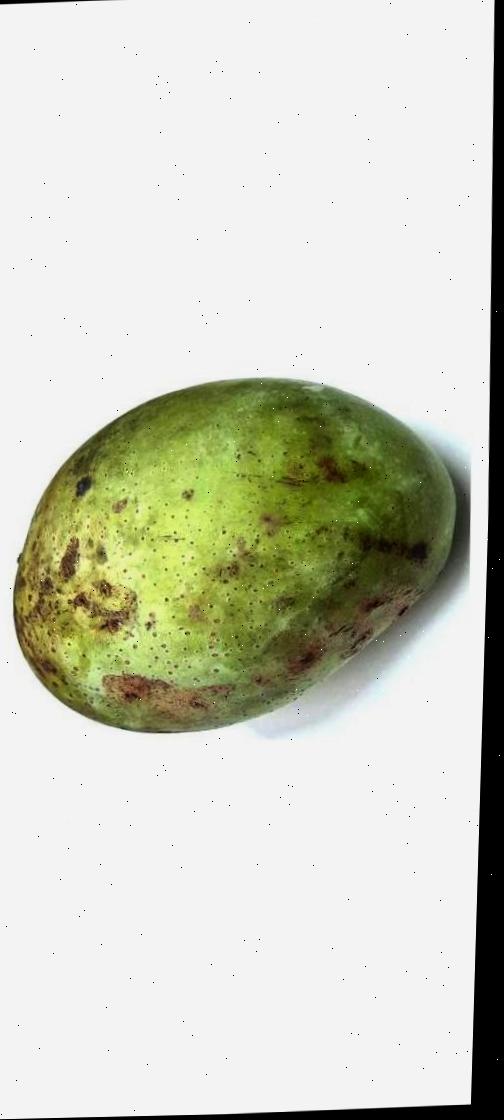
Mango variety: Fazli Classic